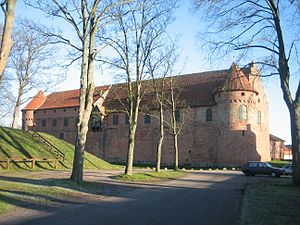
Nyborg Slot (museum) / Udstilling og arrangementer
Nyborg Slot.
Nyborg Slot er et kulturhistorisk museum, der holder til på Nyborg Slot i Nyborg på Østfyn. Per 1. januar 2009 blev museet en del af Østfyns Museer, da det fusionerede med Nyborg Museum og Kerteminde Museum. Museet består af Nyborg Slot, hvor der er udstillet forskellige historiske genstande og forklarende tekst, samt borgterrænet om slottet. På terrænet omkring slottet afholdes hvert år middelaldermarkedet Danehof.